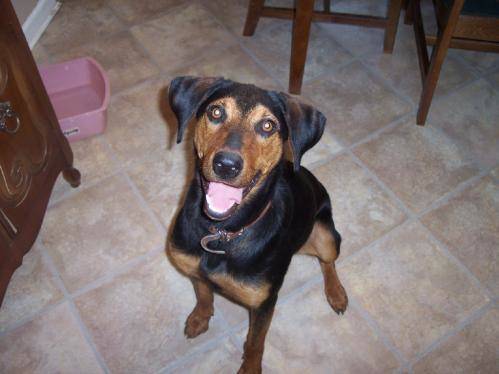
Label: dog